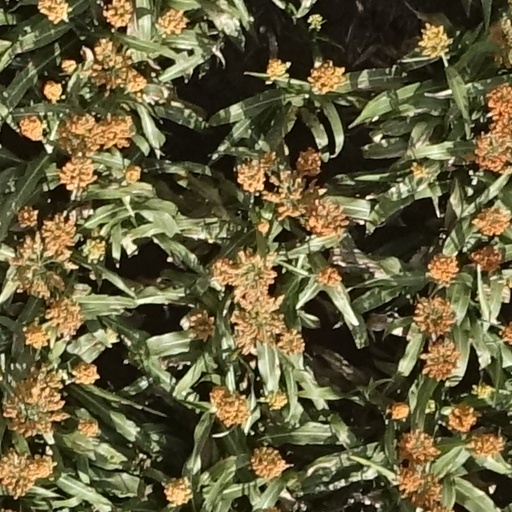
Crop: sorghum